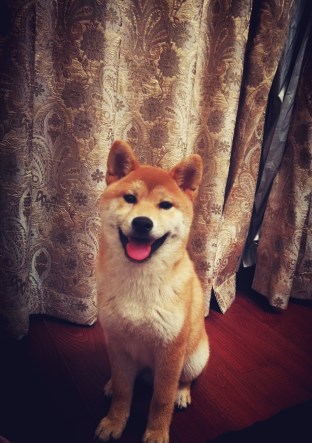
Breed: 1043-n000001-Shiba_Dog